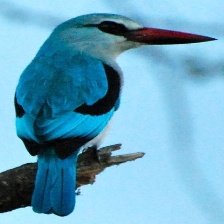
Species: WOODLAND KINGFISHER
Scientific name: HALCYON SENEGALENSIS